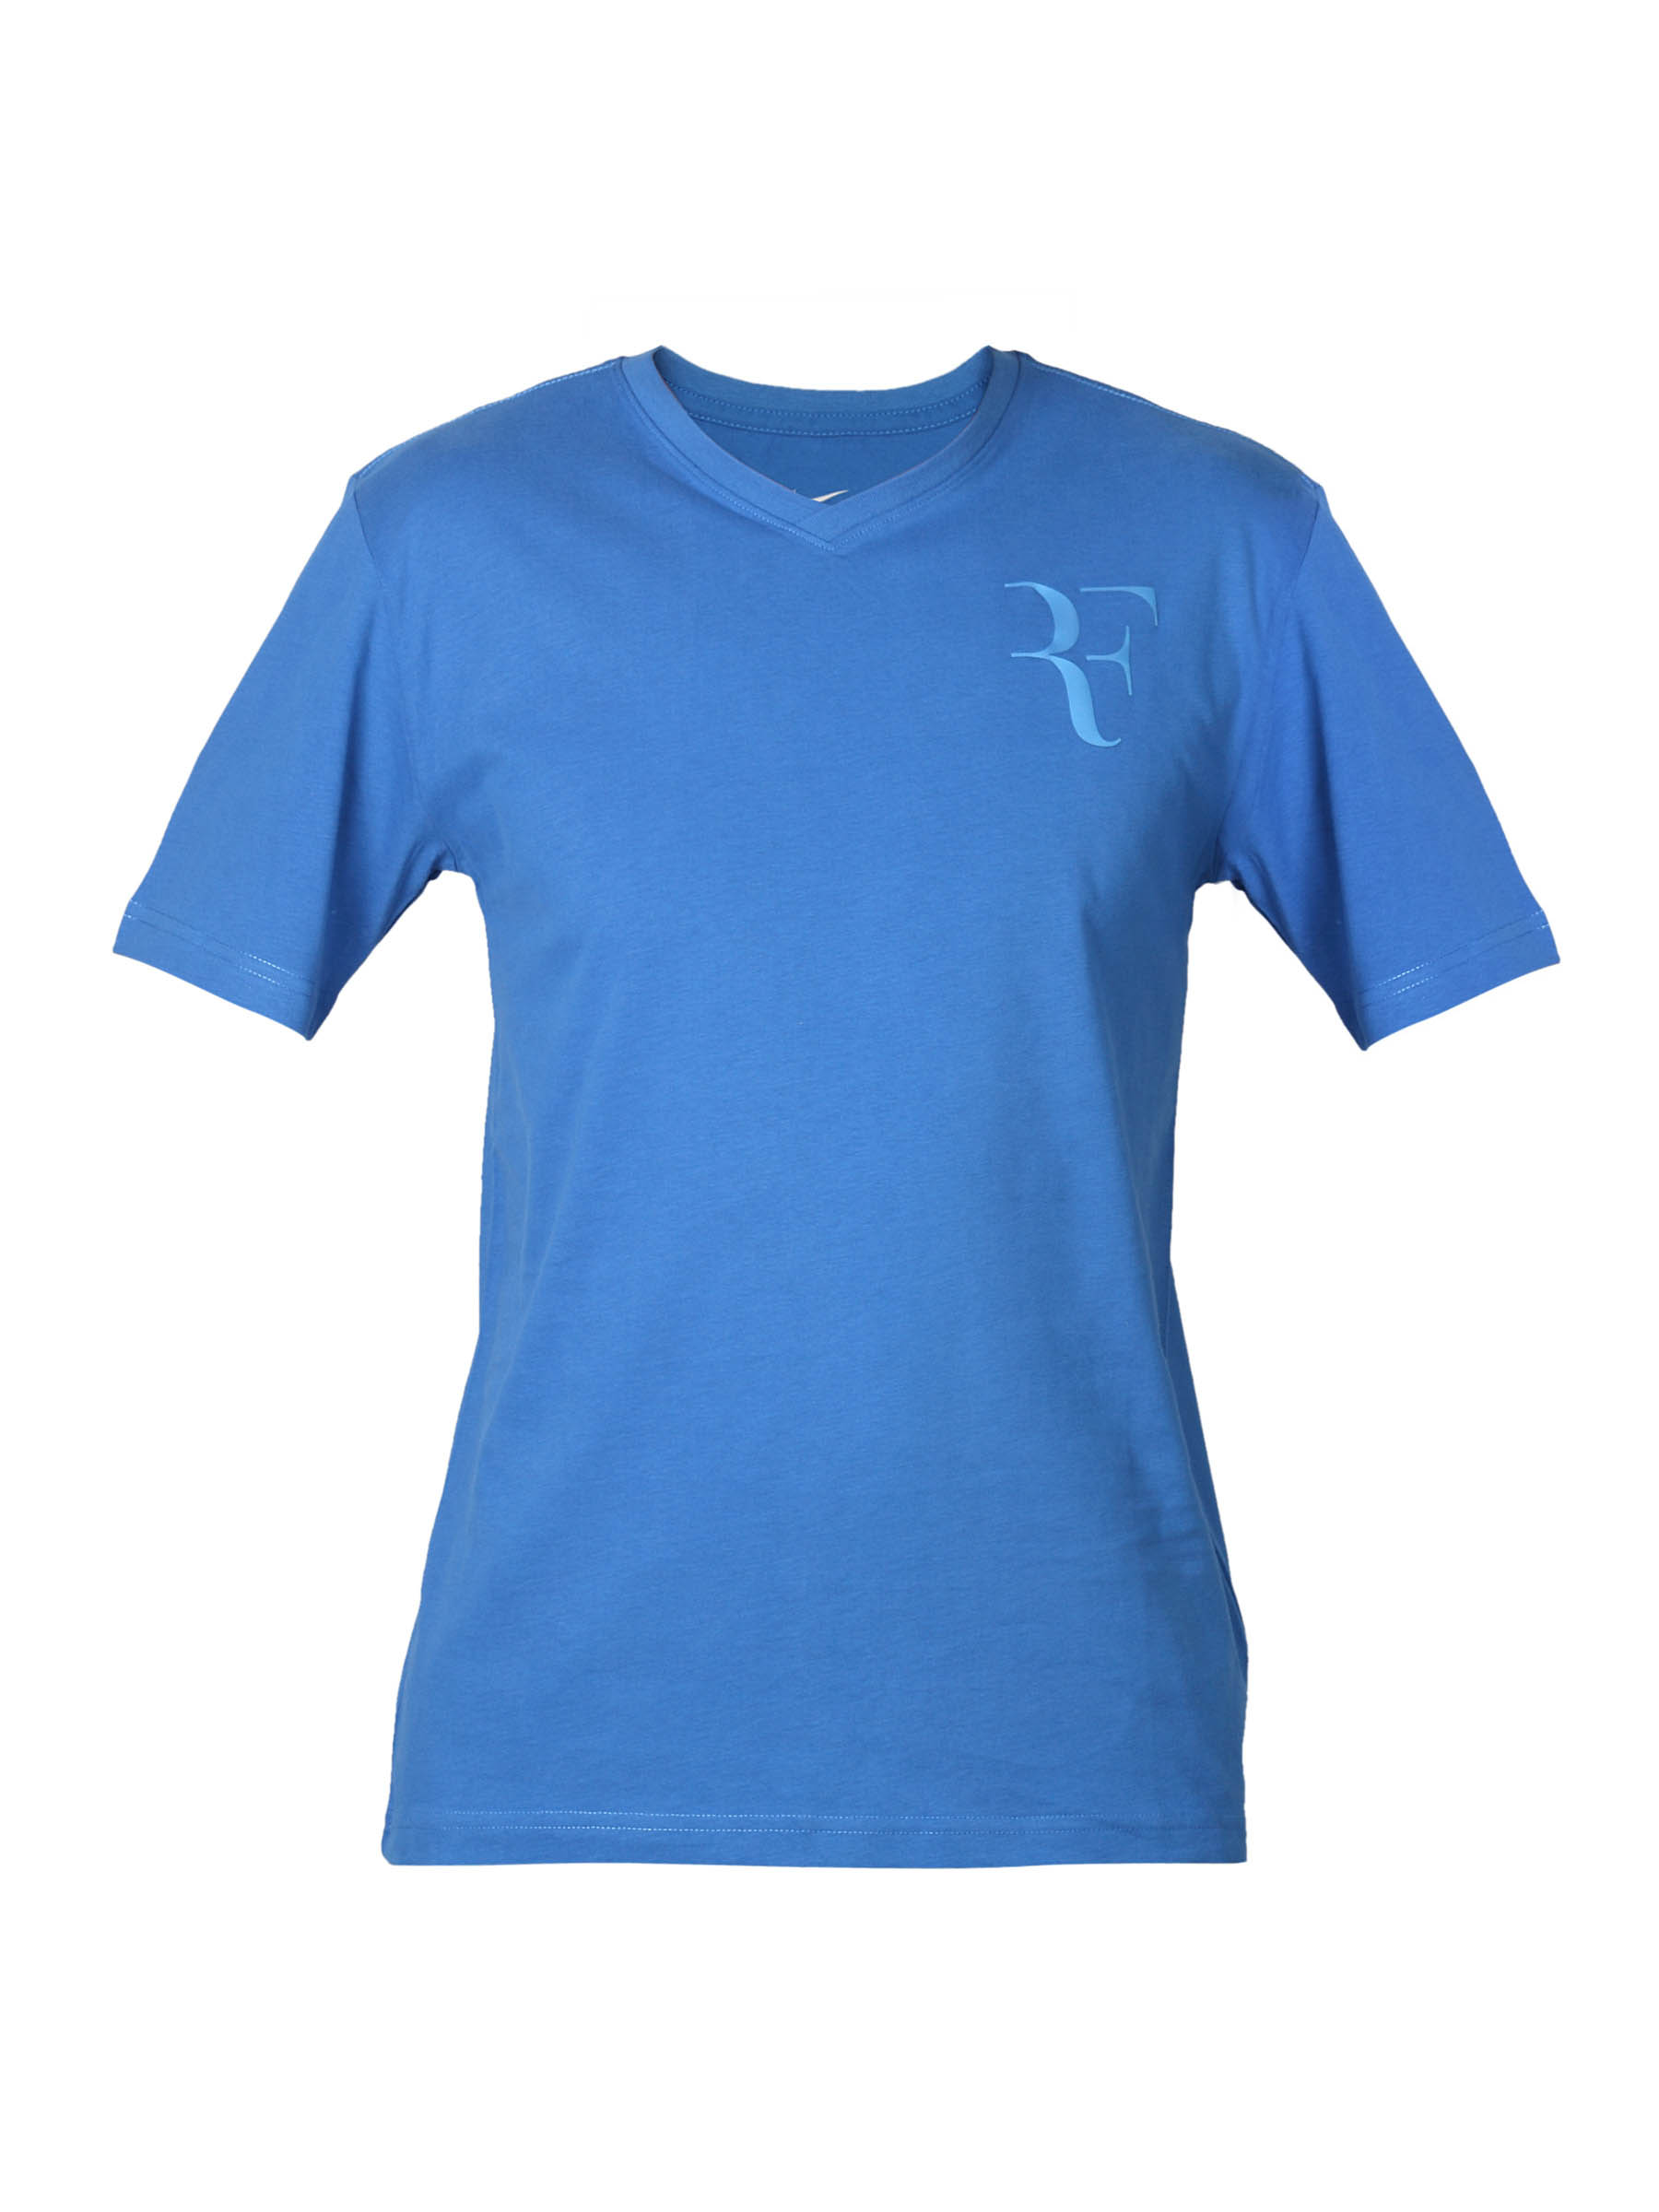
Nike Men Blue RF Blue T-shirt
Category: Apparel / Topwear / Tshirts
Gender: Men
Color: Blue
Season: Summer 2012
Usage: Casual